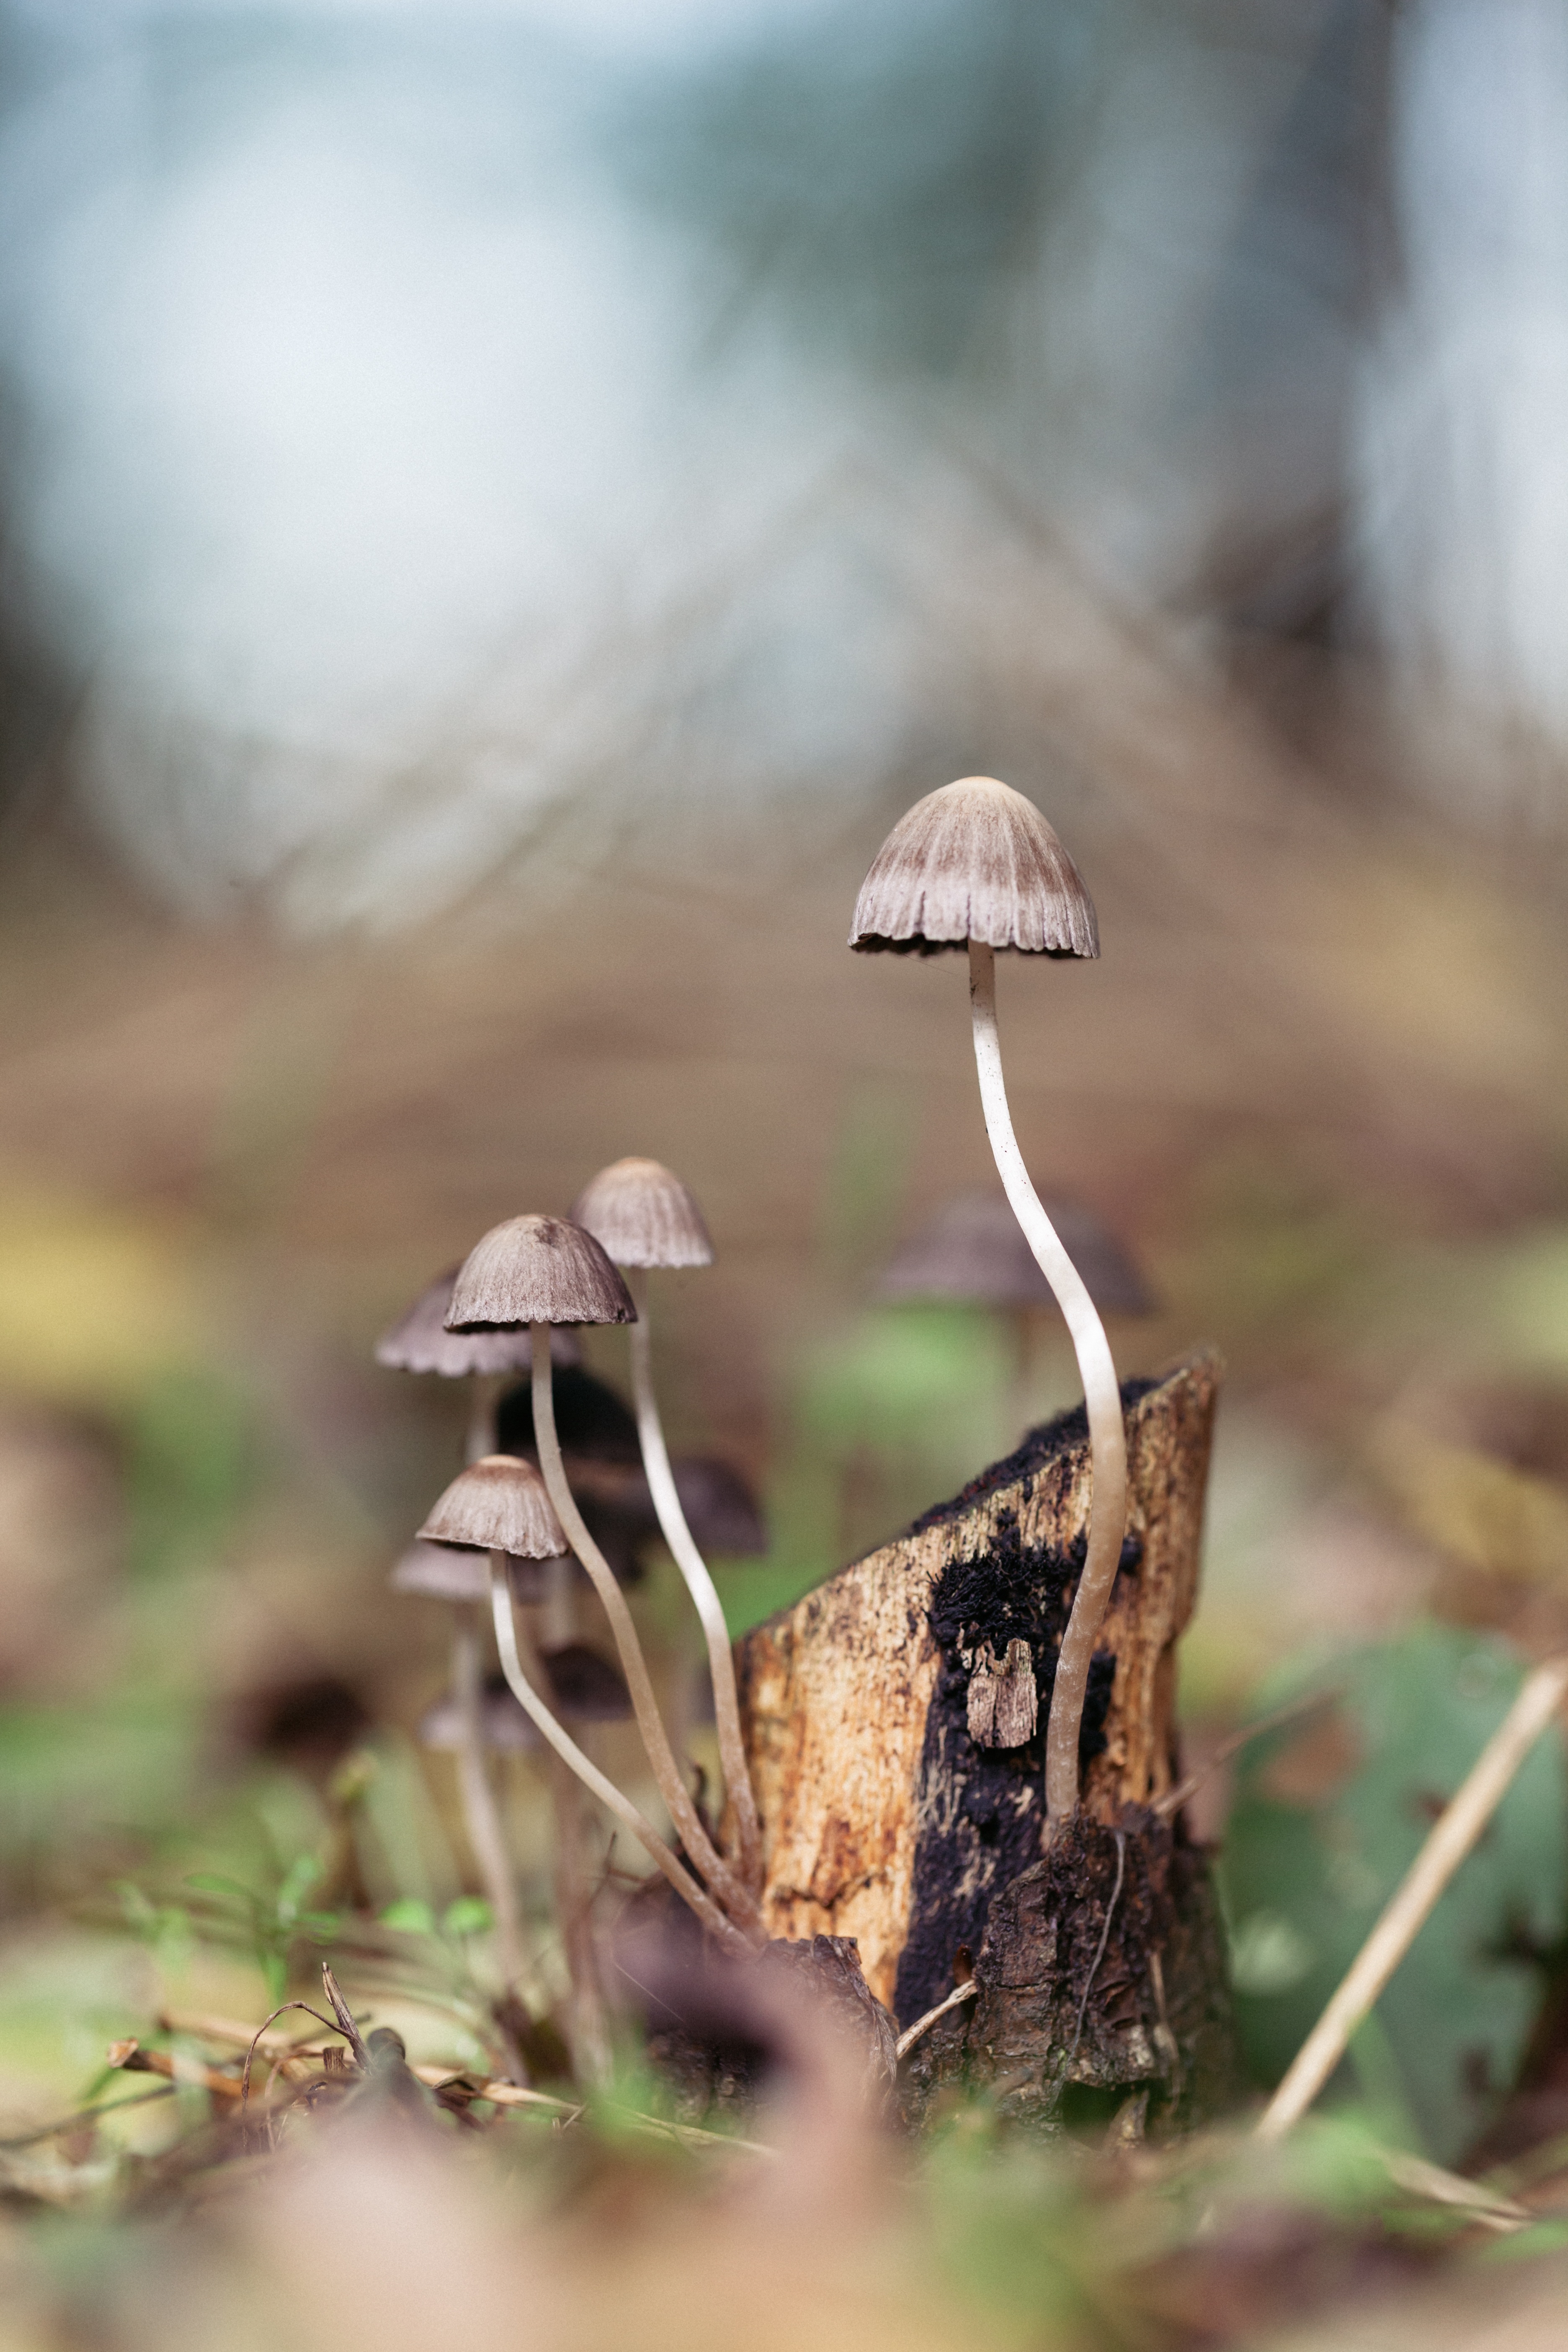
tree, nature, forest, grass, plant, wood, sunlight, leaf, flower, summer, wildlife, wild, green, macro, grow, natural, autumn, brown, soil, mushroom, flora, season, fauna, close up, outdoors, fungus, fungi, cap, magic, macro photography